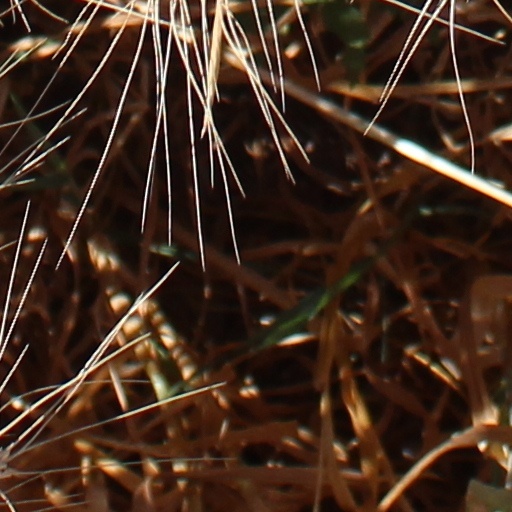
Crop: wheat